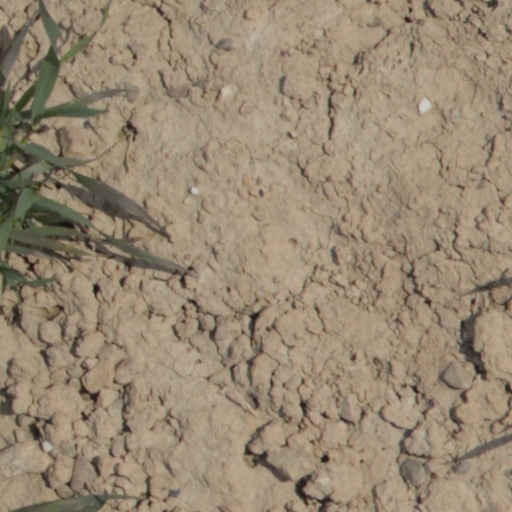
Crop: wheat